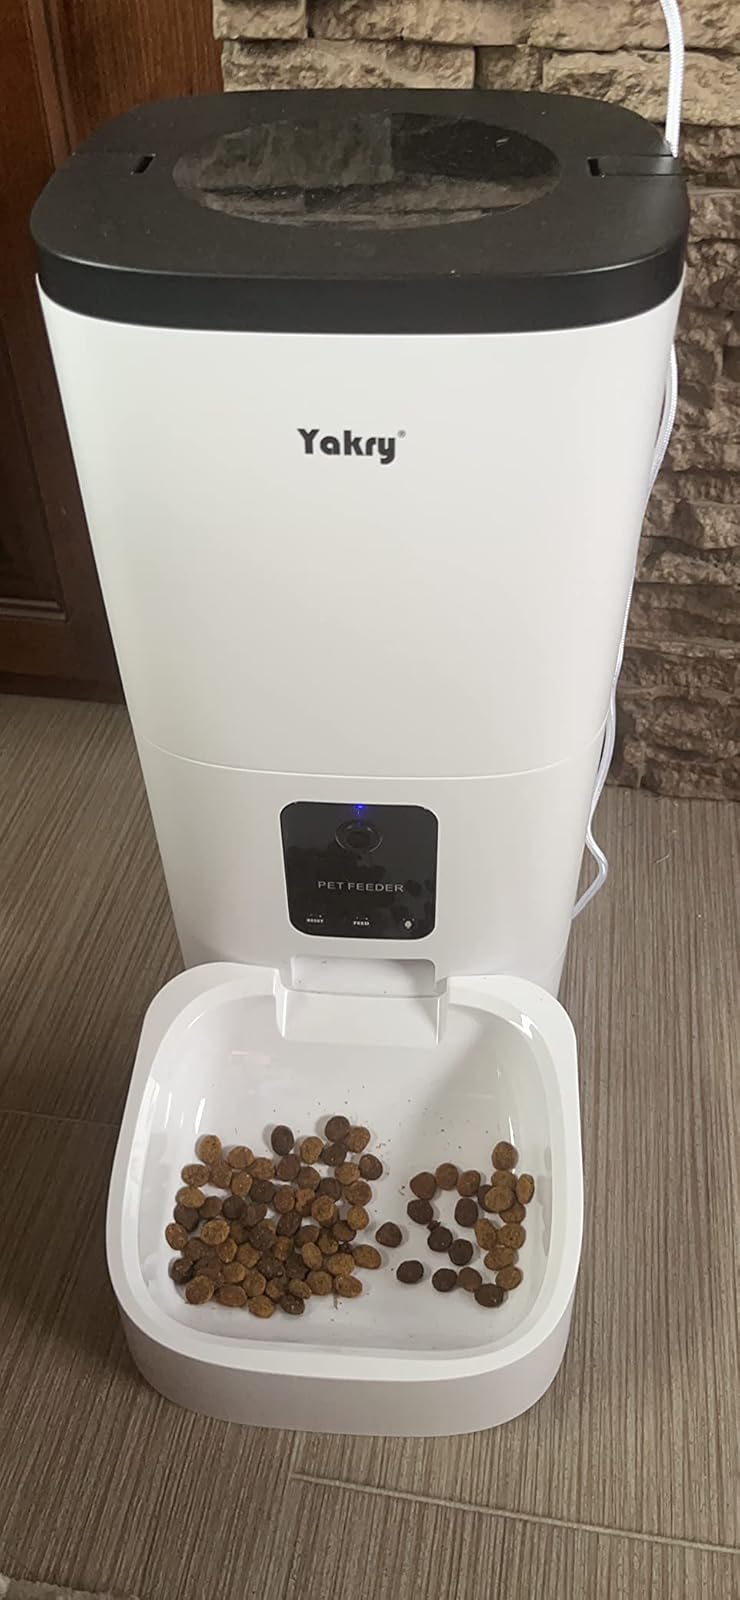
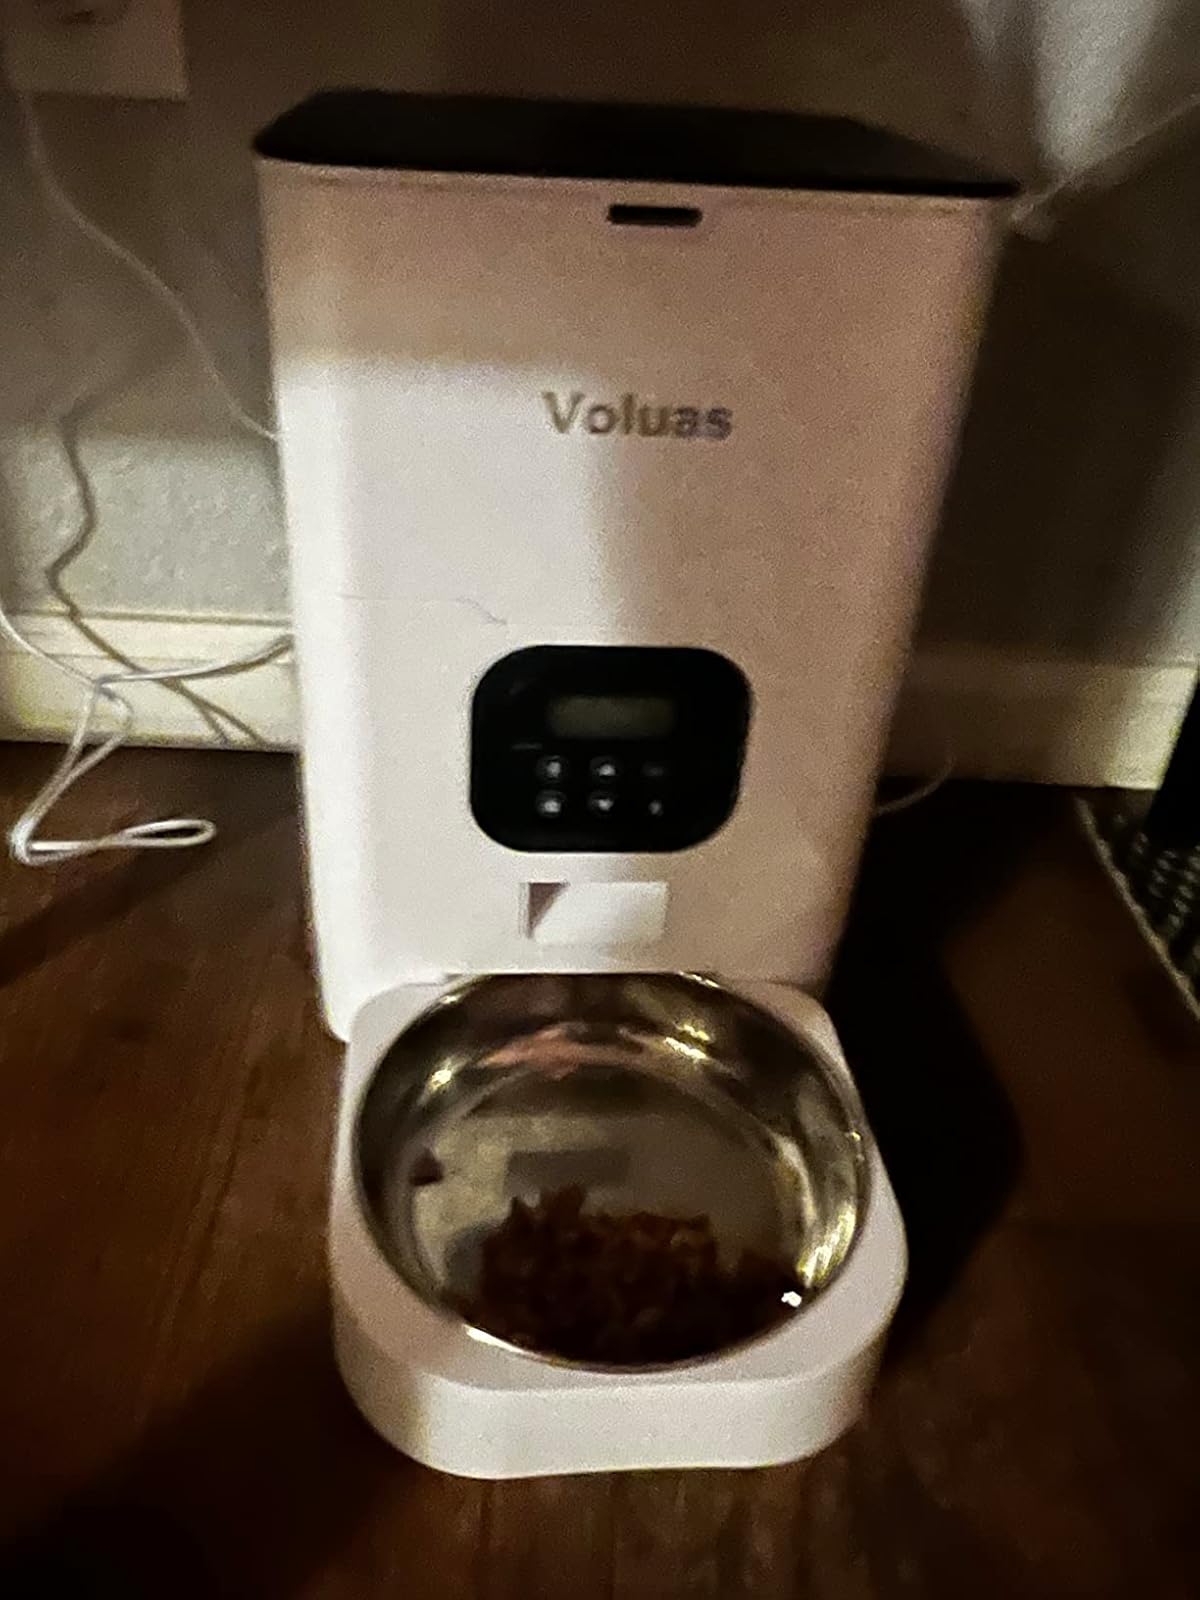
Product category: items_feeder
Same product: no